United Nations

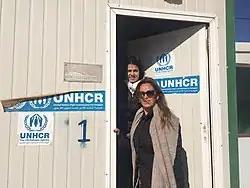
In Jordan, UNHCR remains responsible for the Syrian refugees and the Zaatari refugee camp.

In addition to peacekeeping, the UN is also active in encouraging disarmament. Regulation of armaments was included in the writing of the UN Charter in 1945 and was envisioned as a way of limiting the use of human and economic resources for their creation. The advent of nuclear weapons came only weeks after the signing of the charter, resulting in the first resolution of the first General Assembly meeting calling for specific proposals for "the elimination from national armaments of atomic weapons and of all other major weapons adaptable to mass destruction". The UN has been involved with arms-limitation treaties such as the Outer Space Treaty, the Treaty on the Non-Proliferation of Nuclear Weapons, the Seabed Arms Control Treaty, the Biological Weapons Convention, the Chemical Weapons Convention, and the Ottawa Treaty. Three UN bodies oversee arms proliferation issues: the International Atomic Energy Agency, the Organisation for the Prohibition of Chemical Weapons and the Comprehensive Nuclear-Test-Ban Treaty Organization Preparatory Commission. Additionally, many peacekeeping missions focus on disarmament: several operations in West Africa disarmed roughly 250,000 former combatants and secured tens of thousands of weapons and millions of munitions.